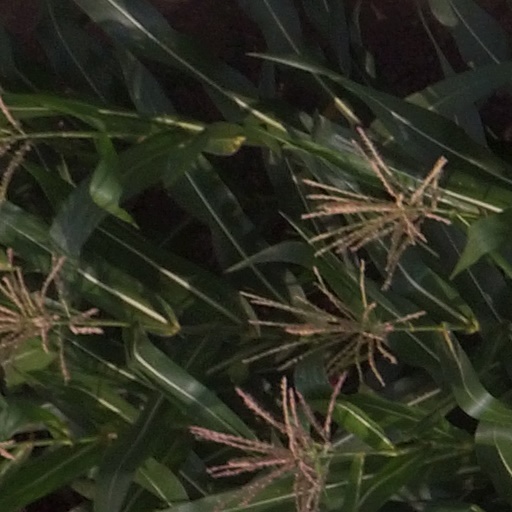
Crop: maize; corn